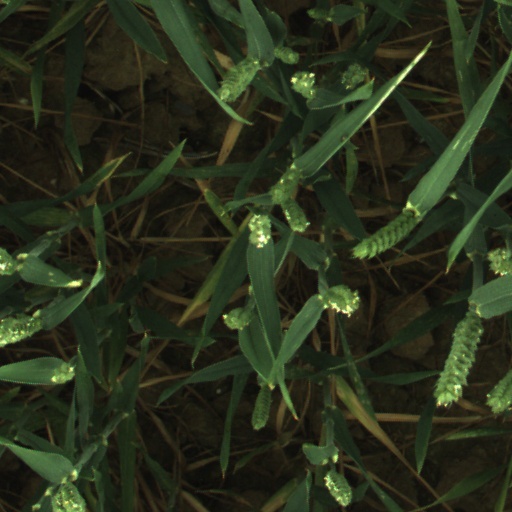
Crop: wheat